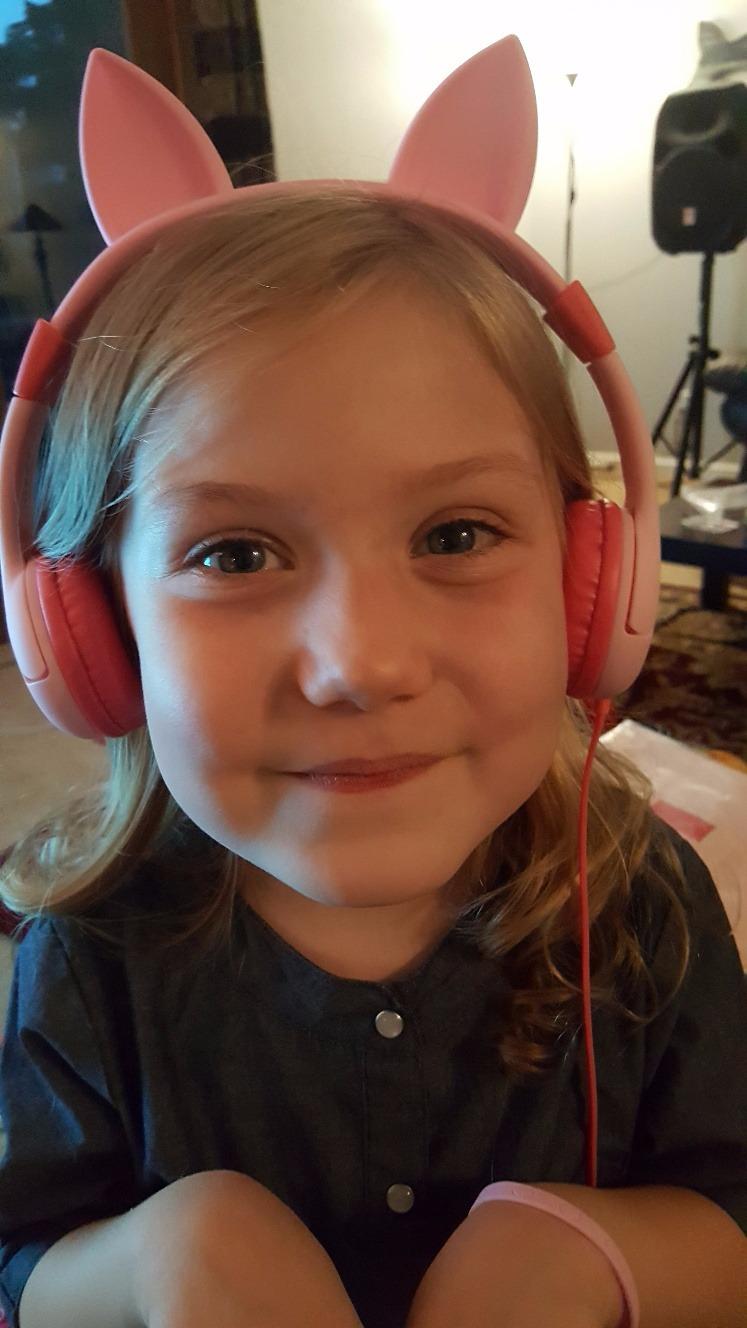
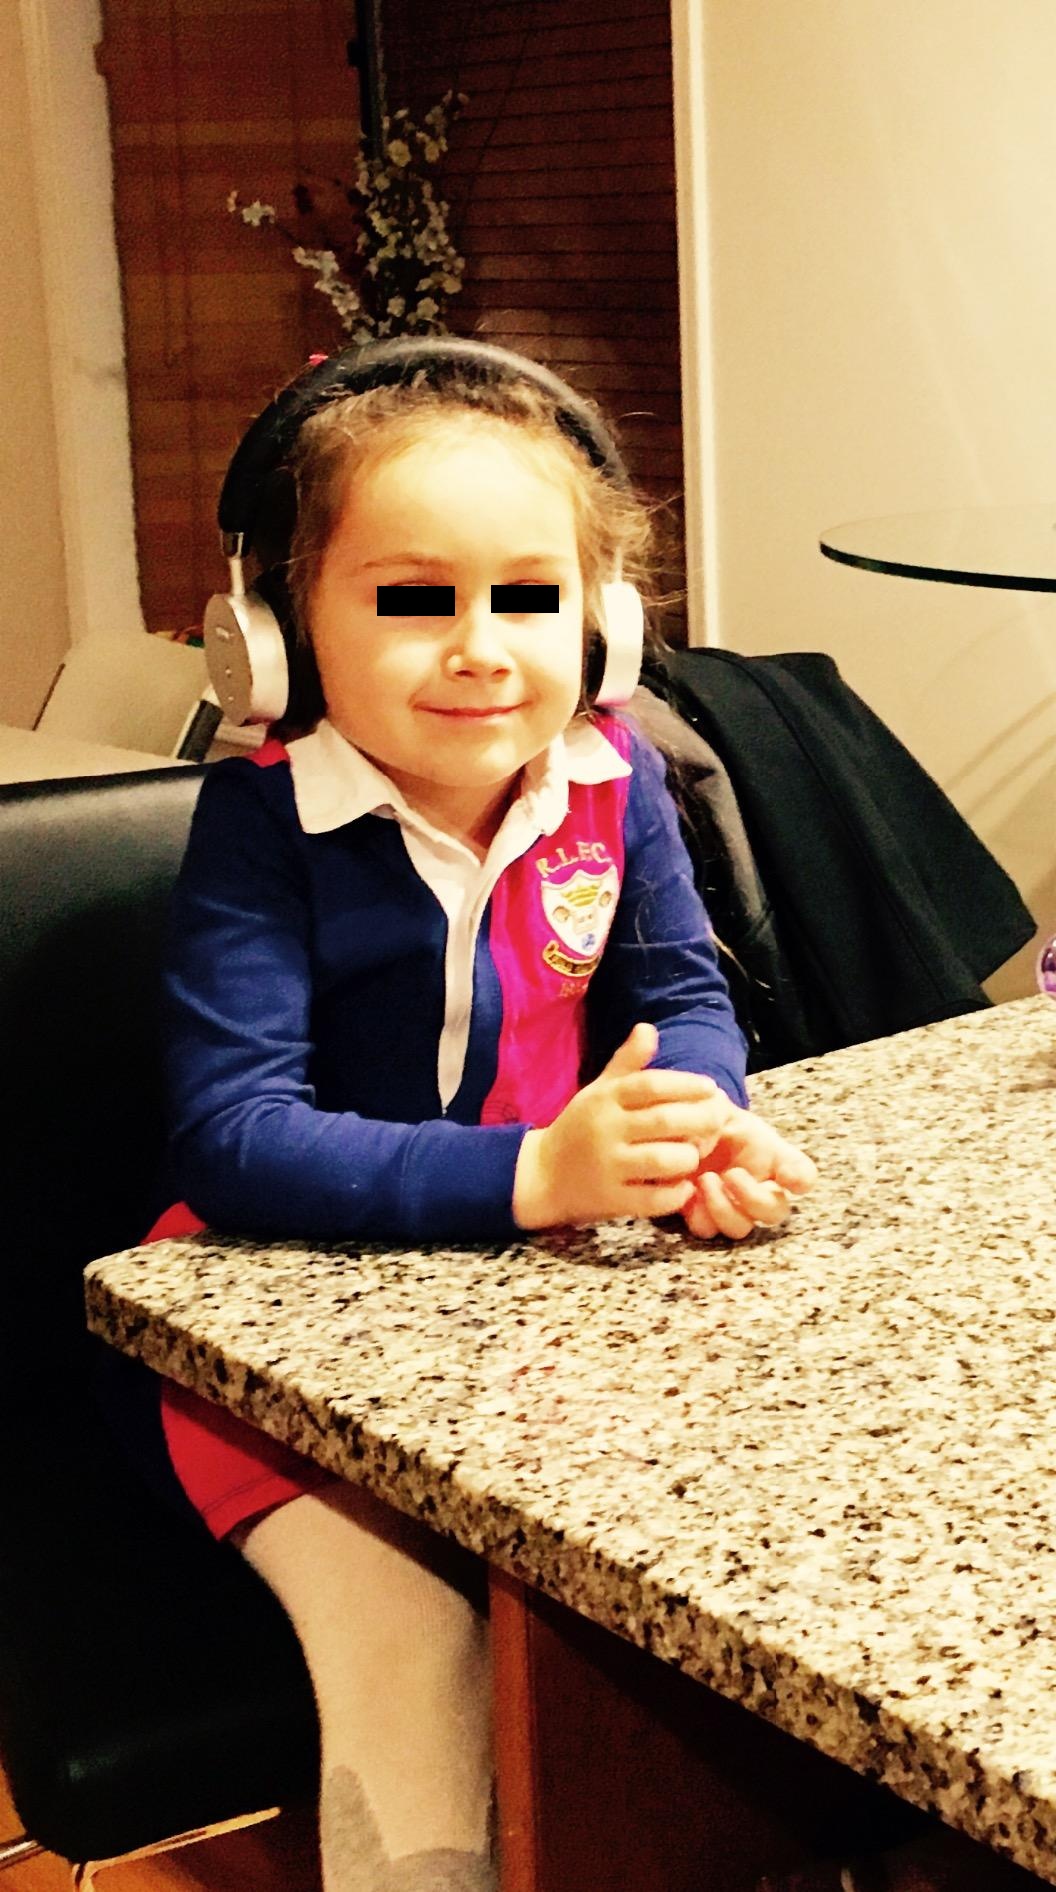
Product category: headphones
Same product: no